Allegro (musical)

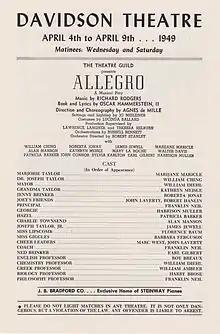
Program for "Allegro"'s US tour, April 1949 (Davidson Theatre, Milwaukee)

Given the outstanding success of "Oklahoma!" and "Carousel", "Allegro" was anticipated with close interest by the theatre community and public. The musical attracted $750,000 in advance sales, at a time when the top price ticket for a Broadway musical was $6.